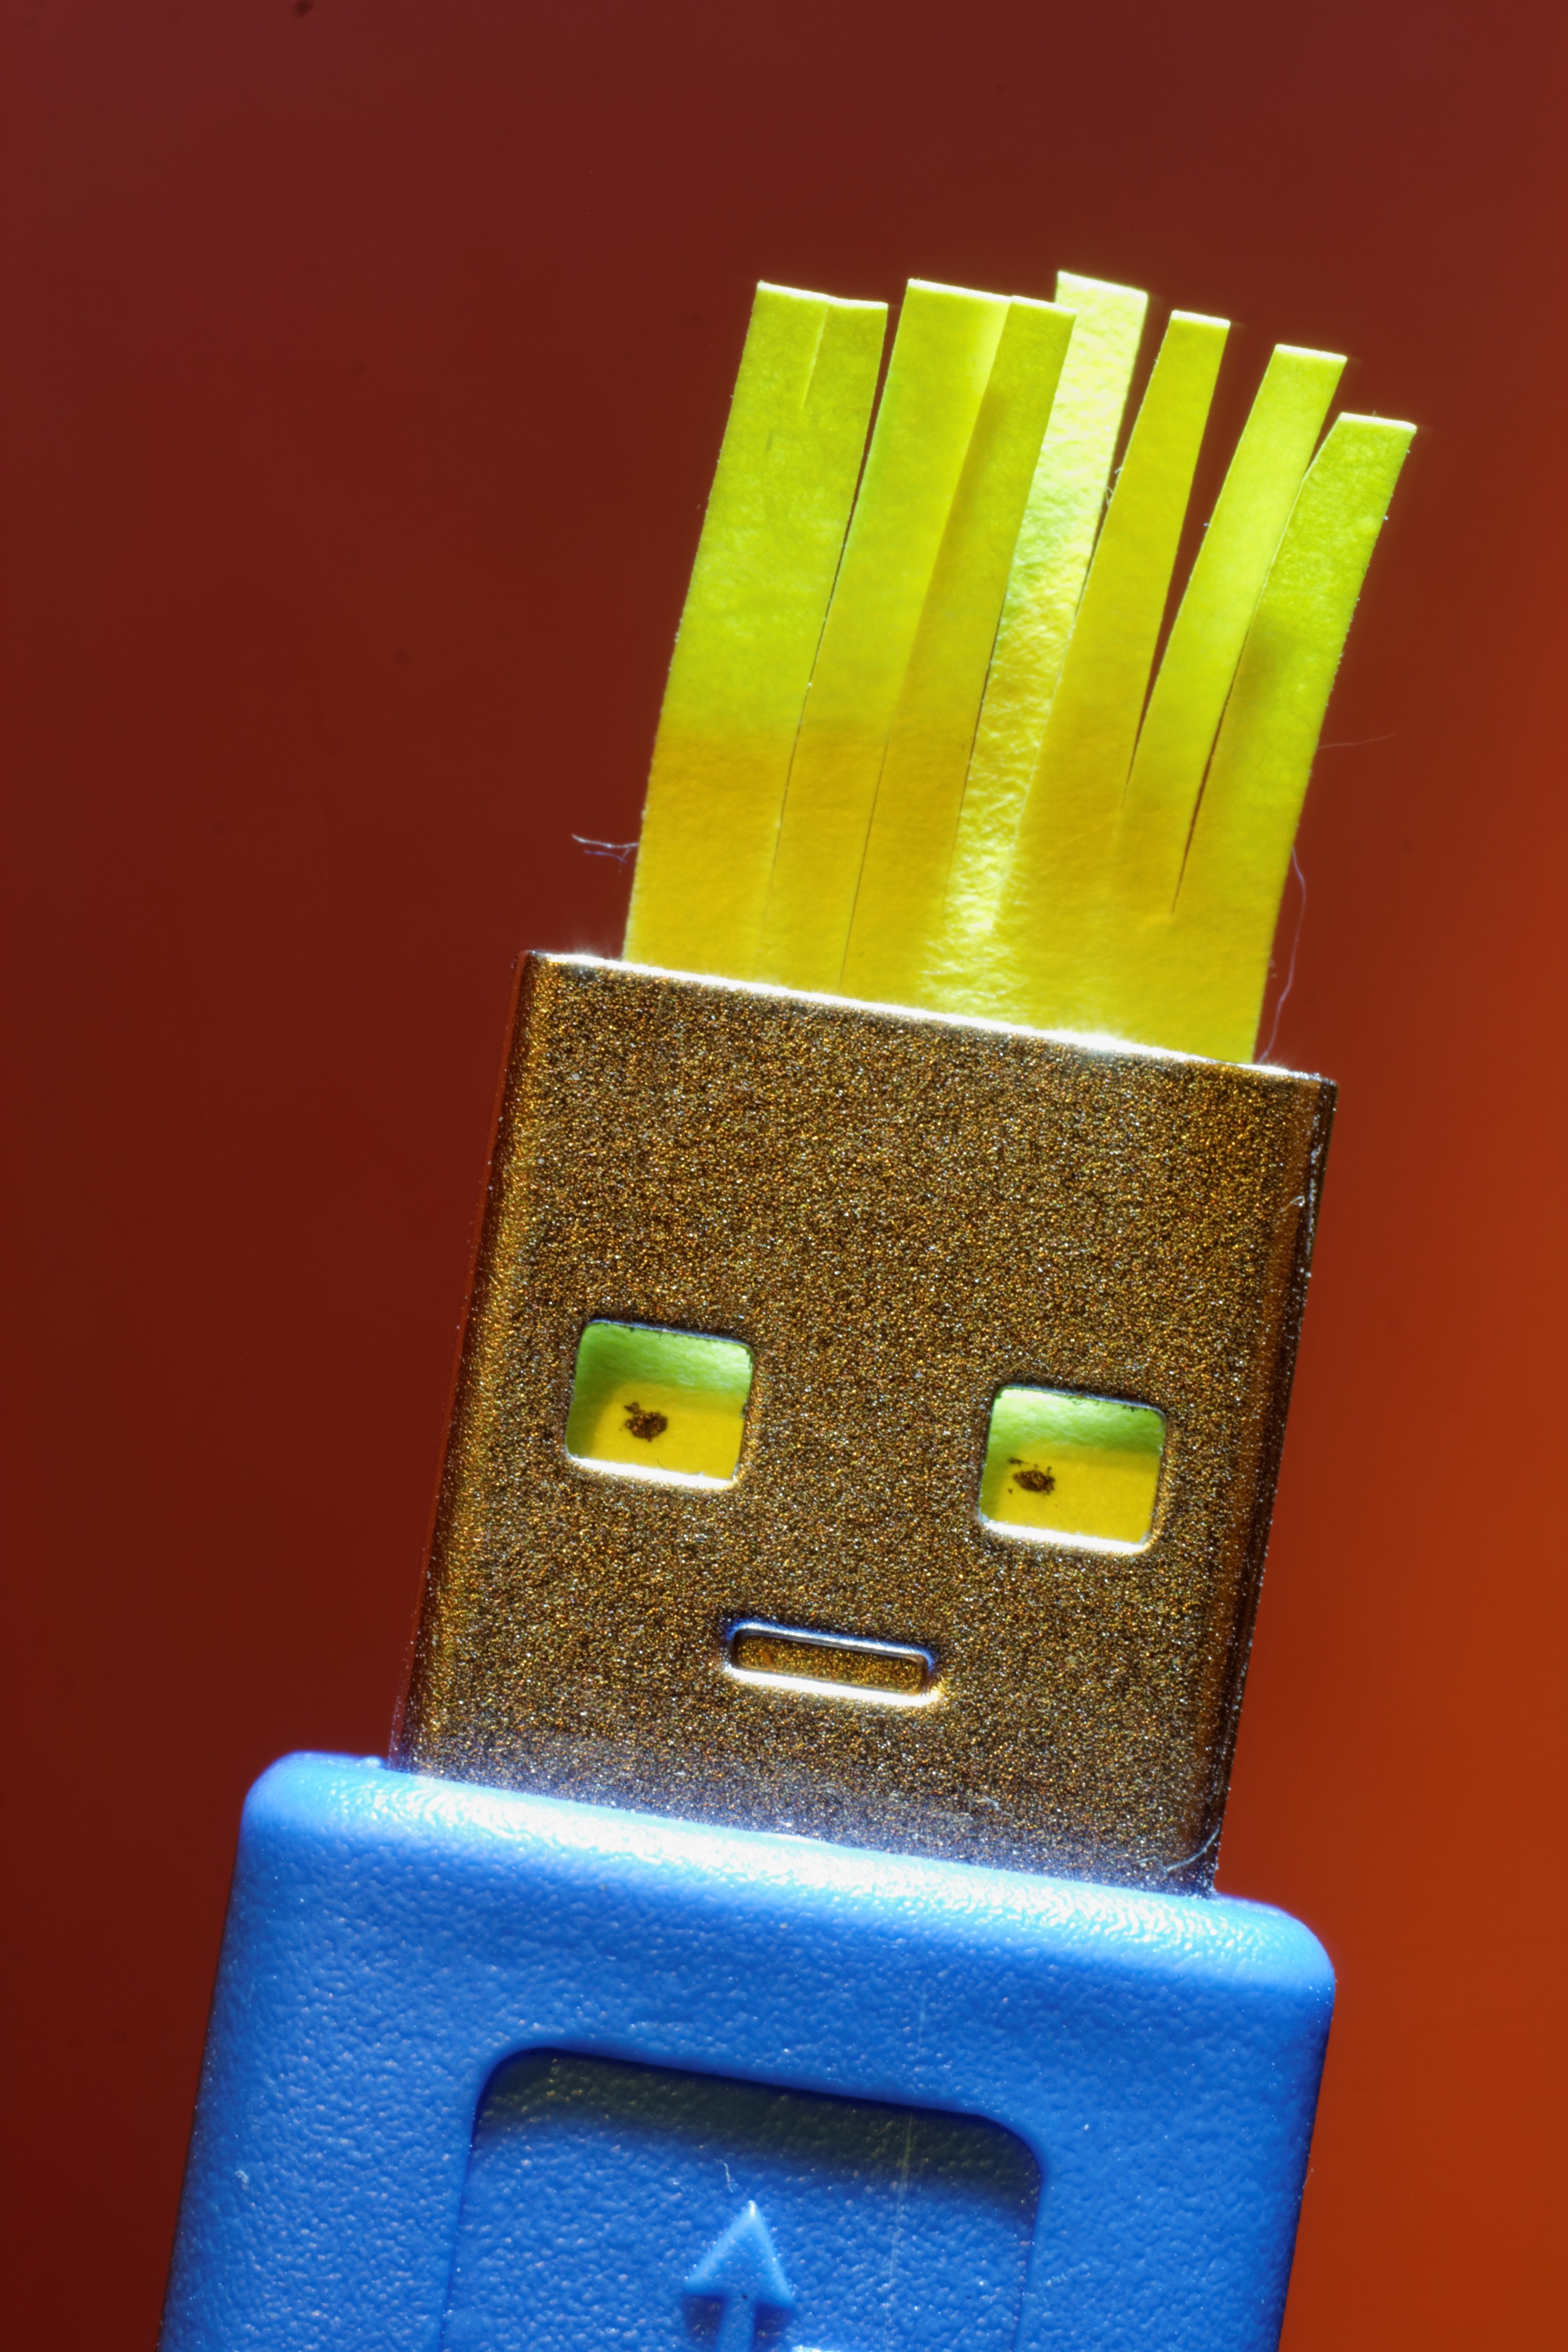
computer, man, hair, technology, memory, yellow, storage, face, eyes, fun, usb, plug, fashion accessory, flash drive